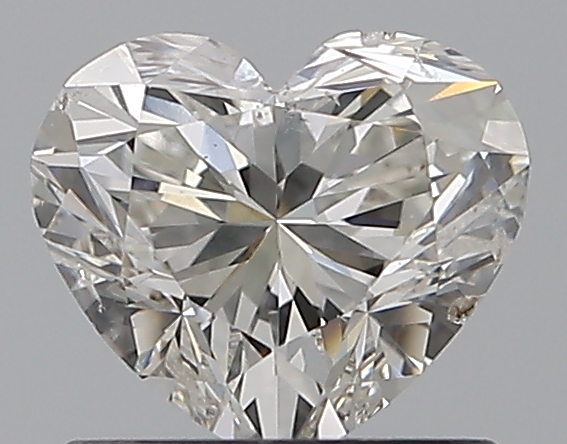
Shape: heart
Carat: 0.73
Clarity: SI2
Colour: H
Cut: EX
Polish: EX
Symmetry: VG
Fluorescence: N
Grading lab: GIA
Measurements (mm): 5.4 x 6.28 x 3.74